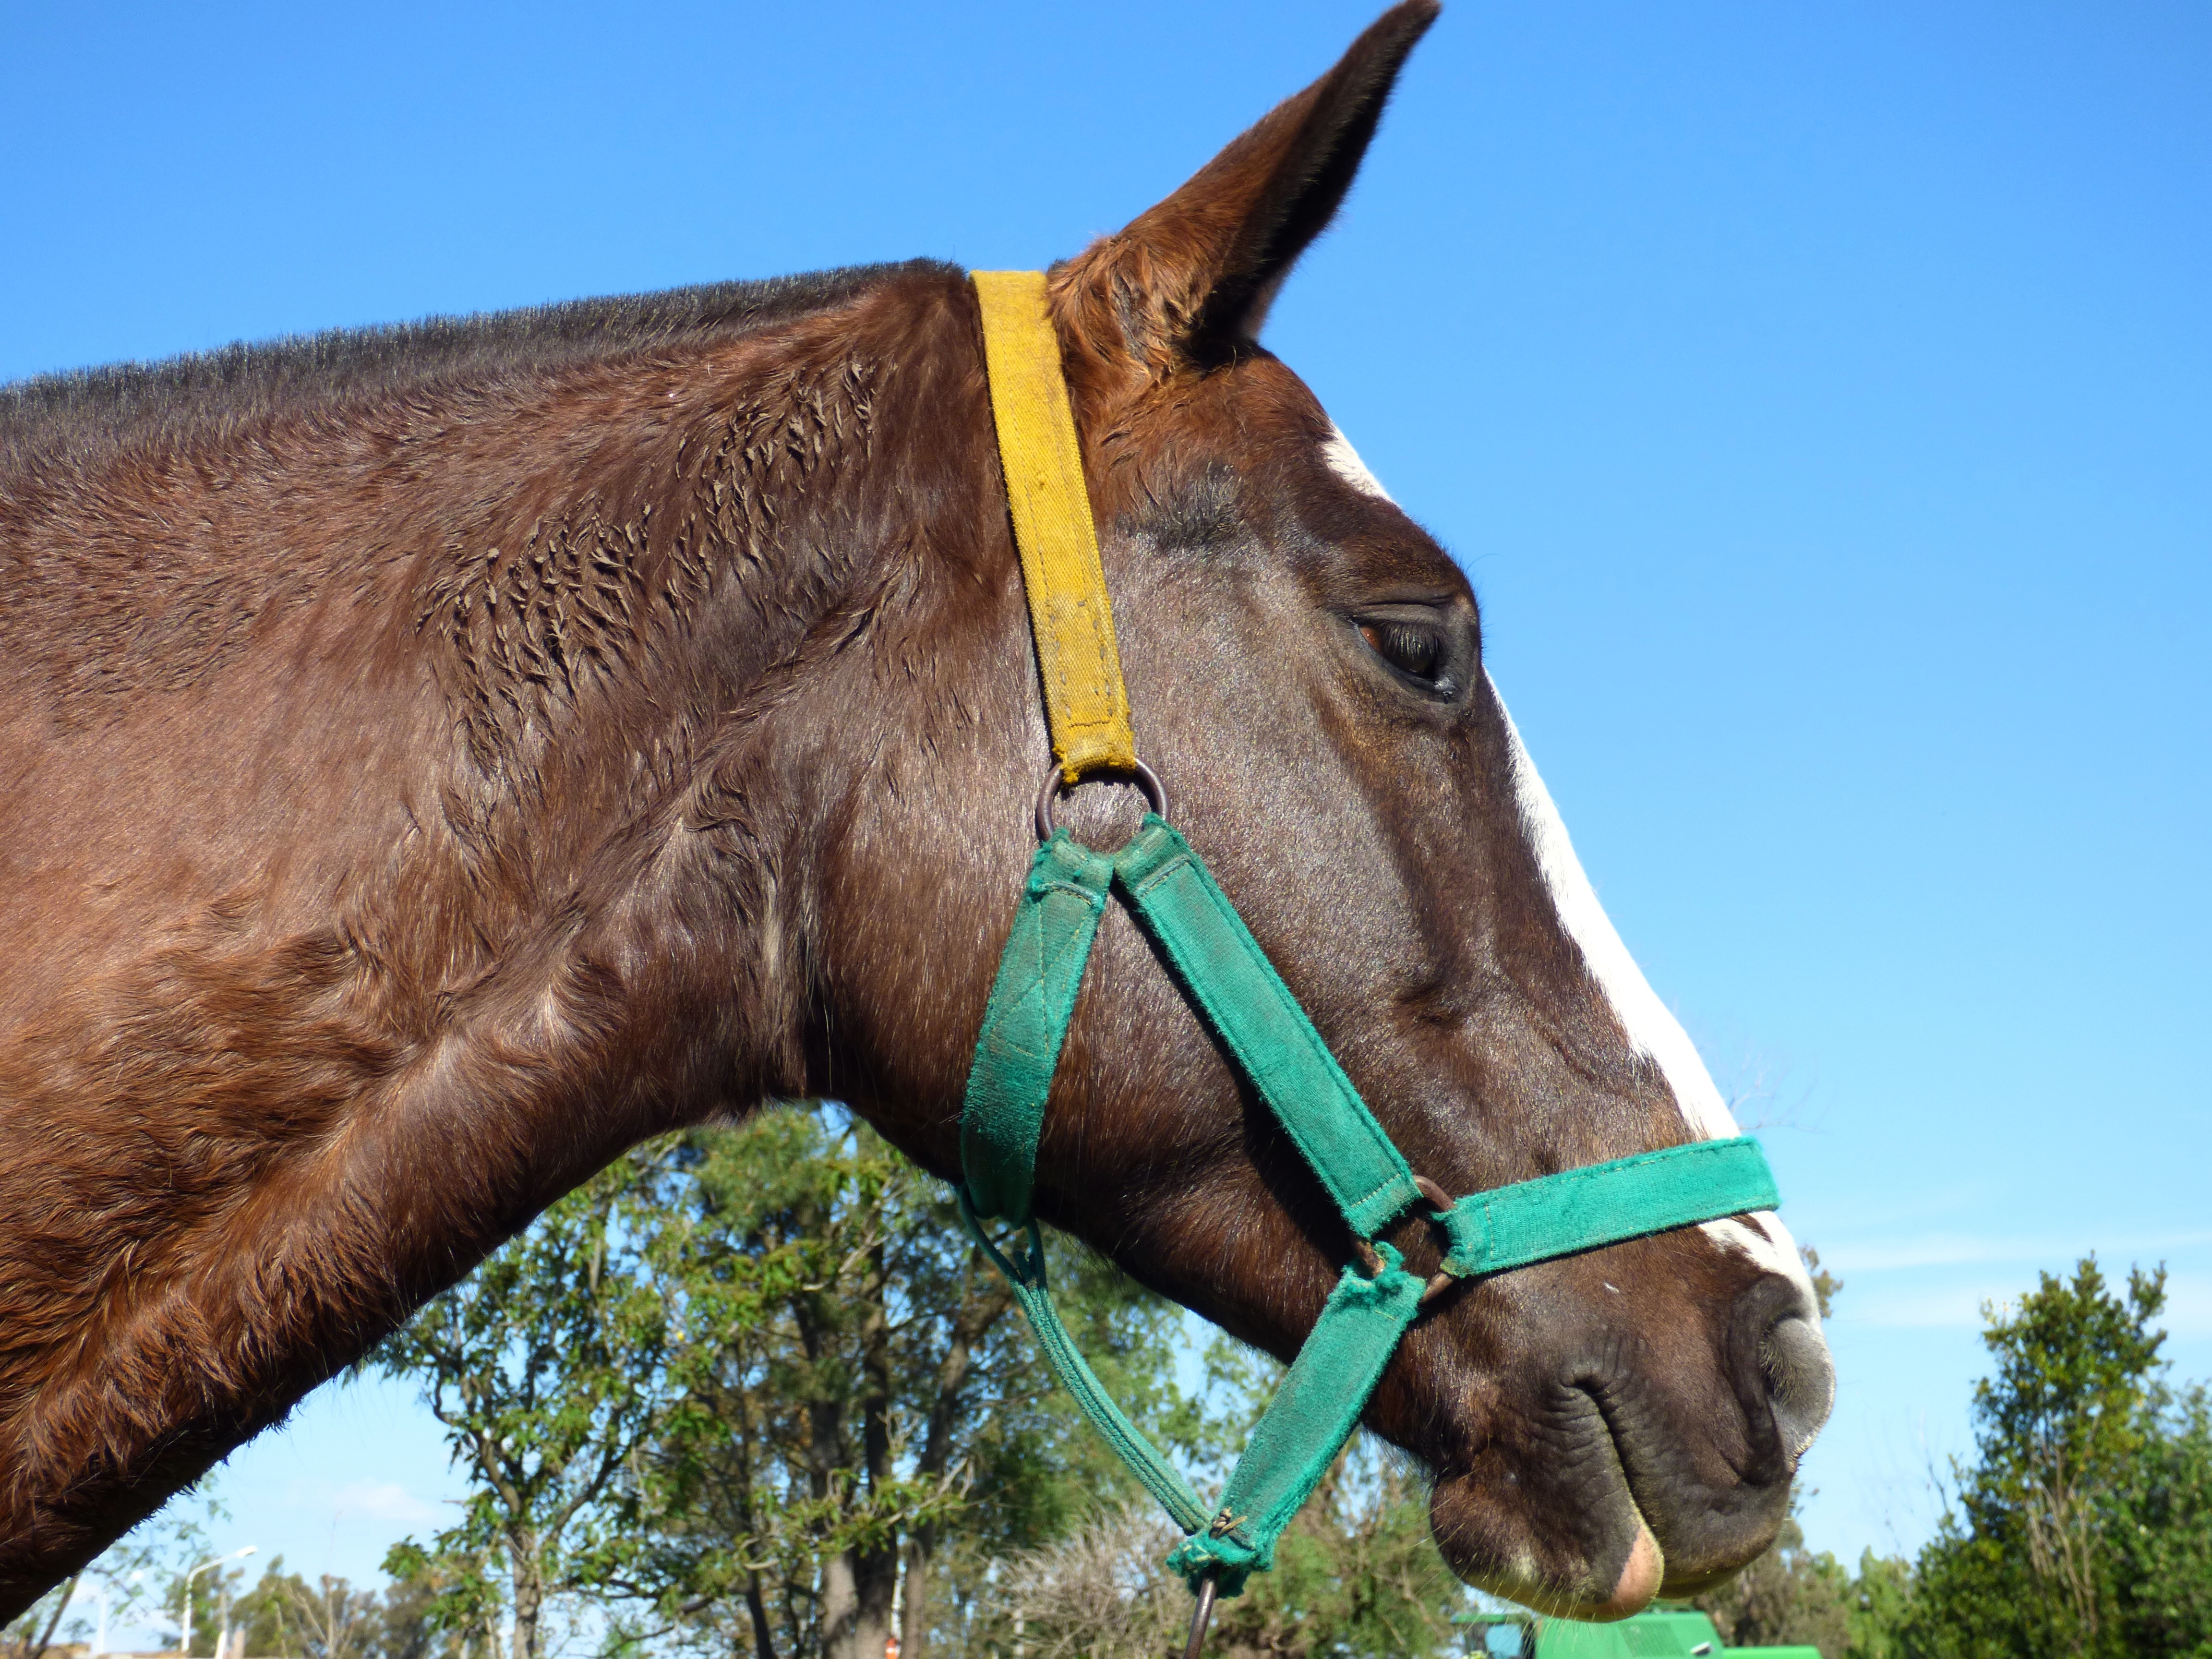
pasture, horse, rein, mammal, stallion, mane, bridle, equine, head, look, vertebrate, mare, halter, pack animal, attentive, horse like mammal, mustang horse, horse harness, horse tack